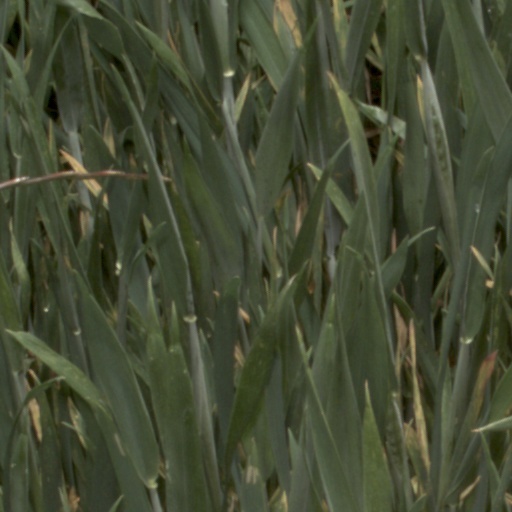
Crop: wheat